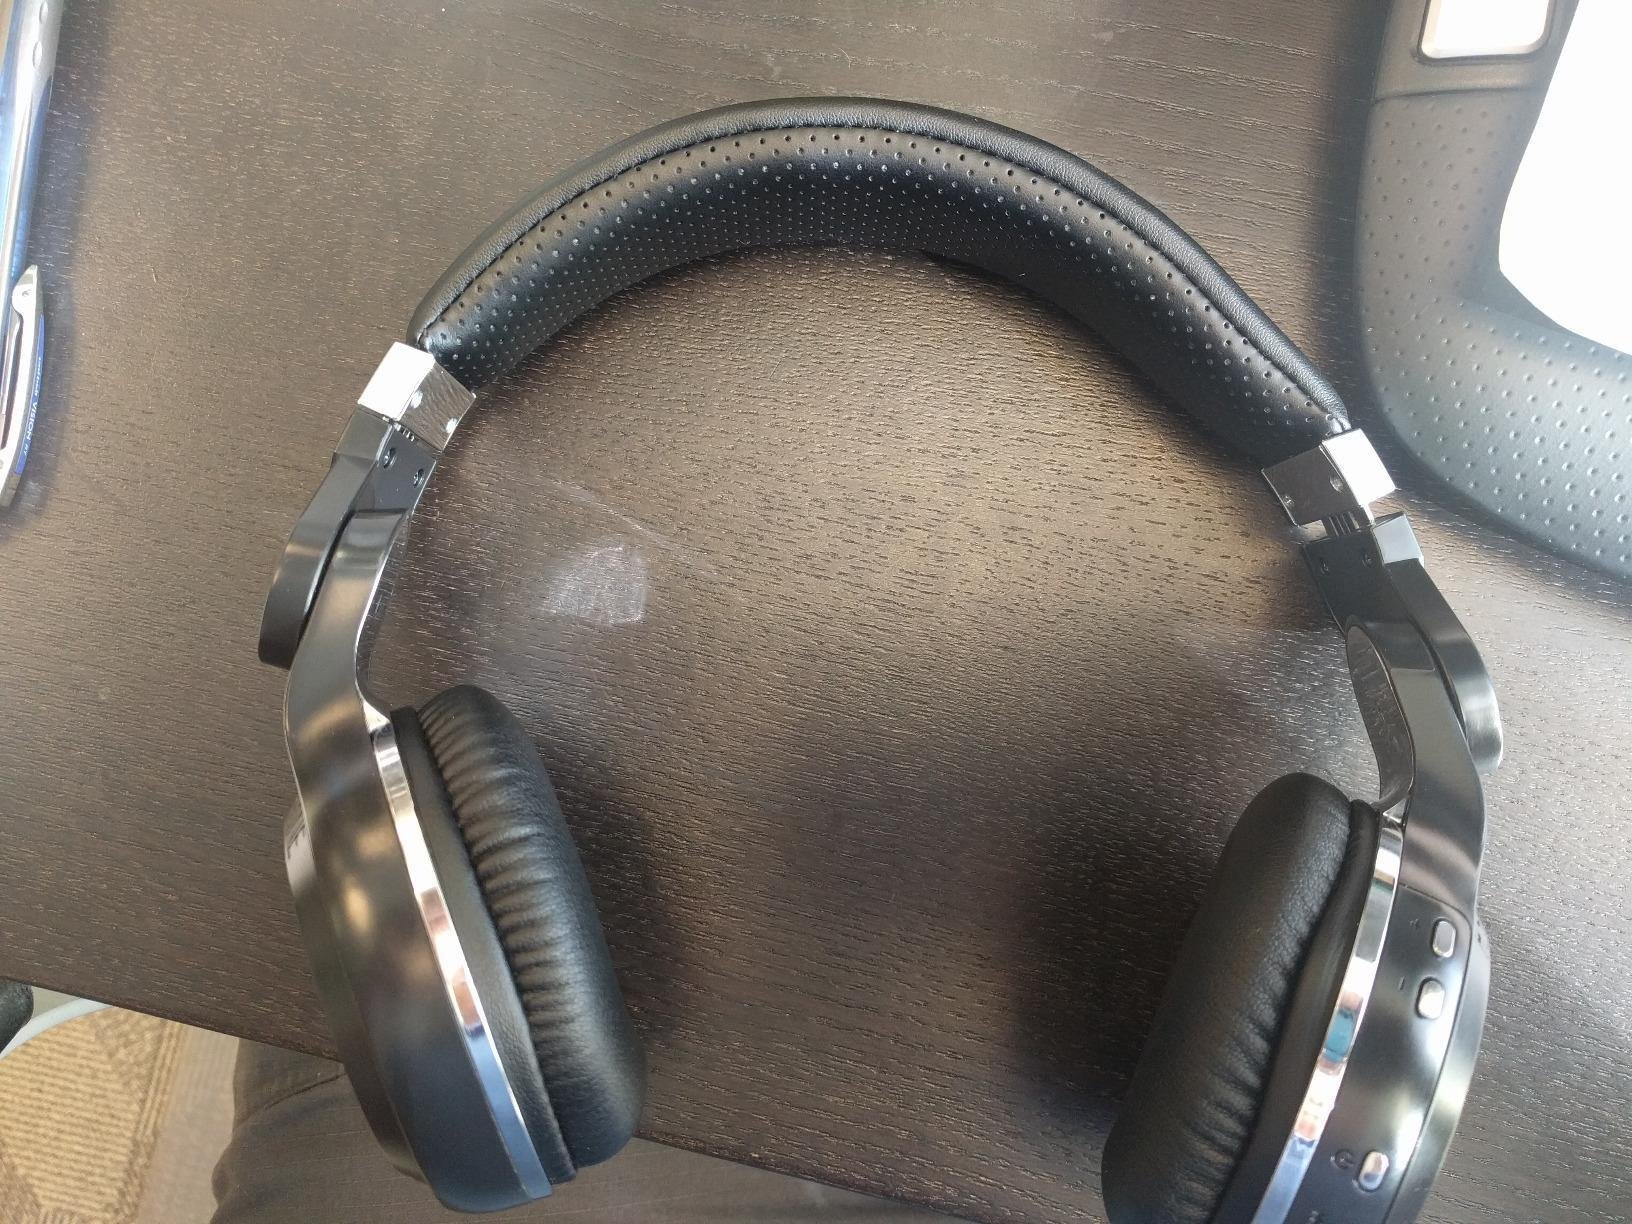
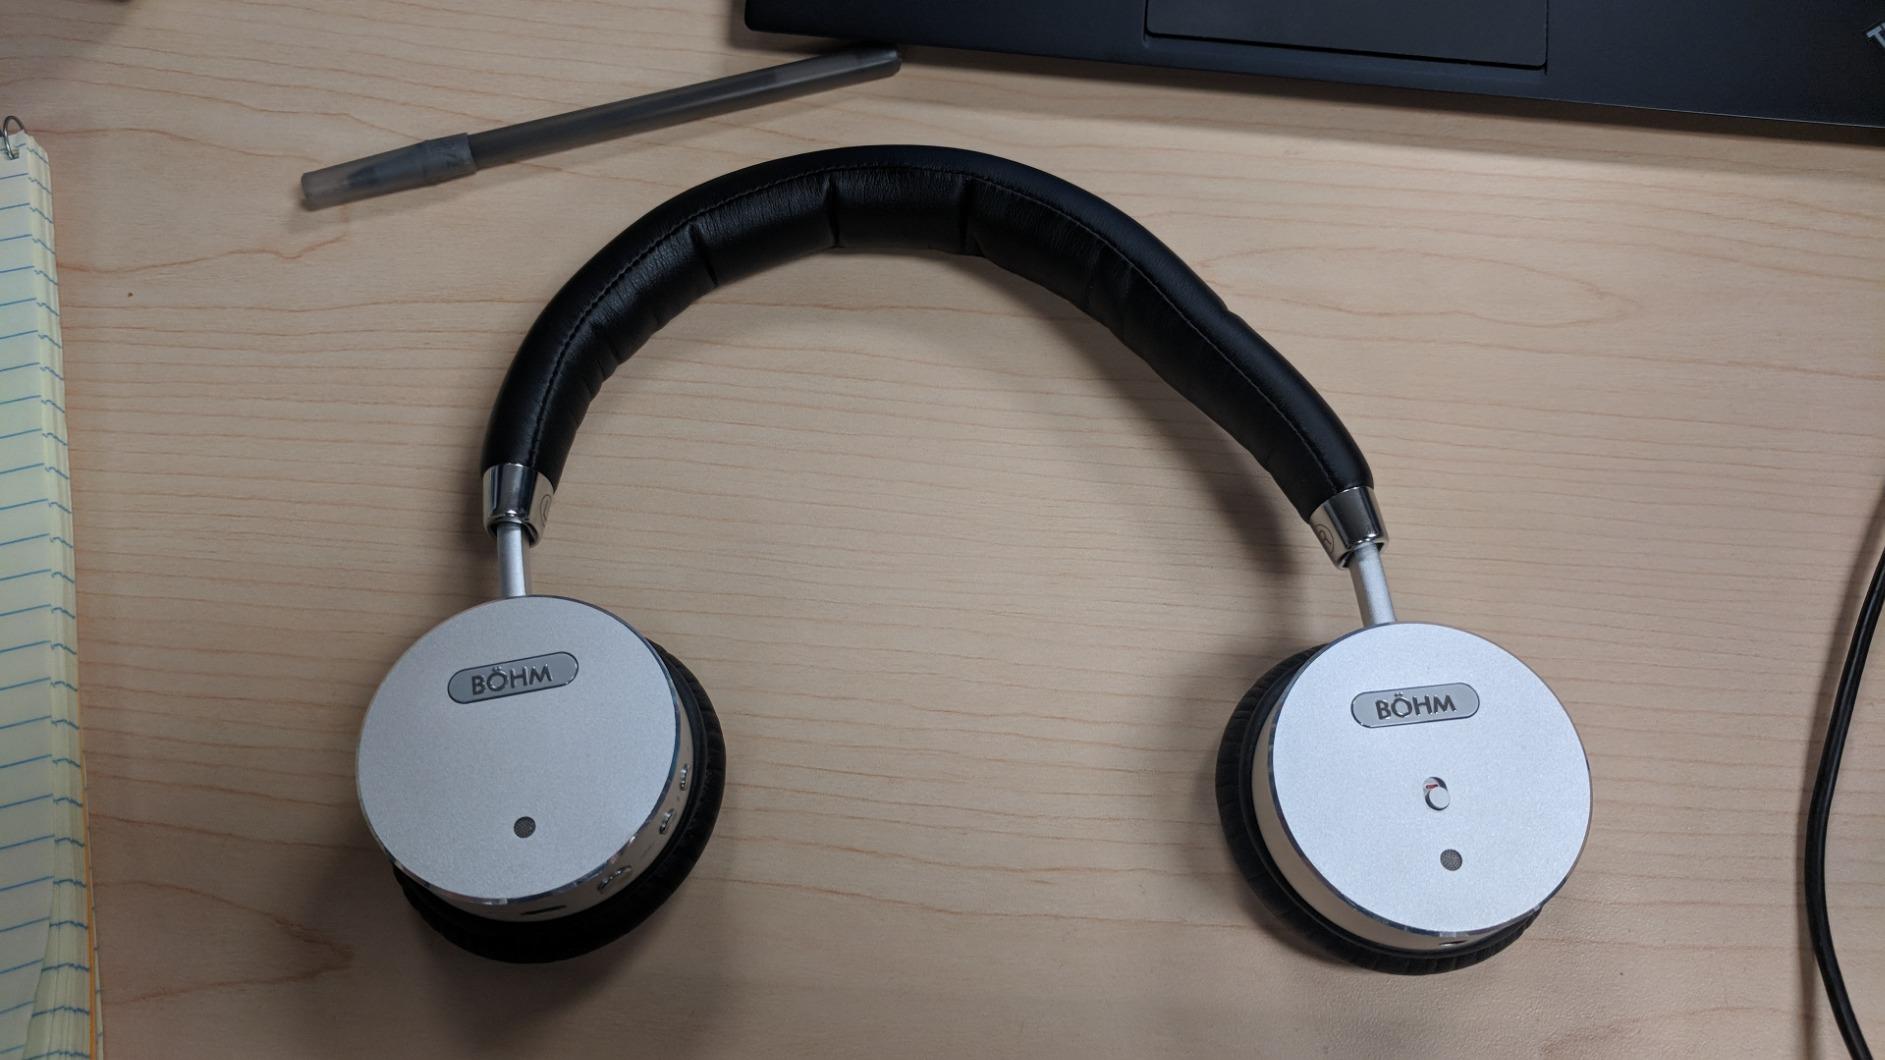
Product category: headphones
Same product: no